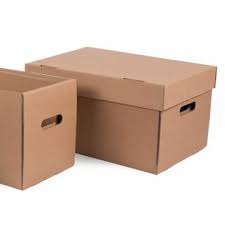
Label: cardboard